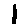
Label: 1